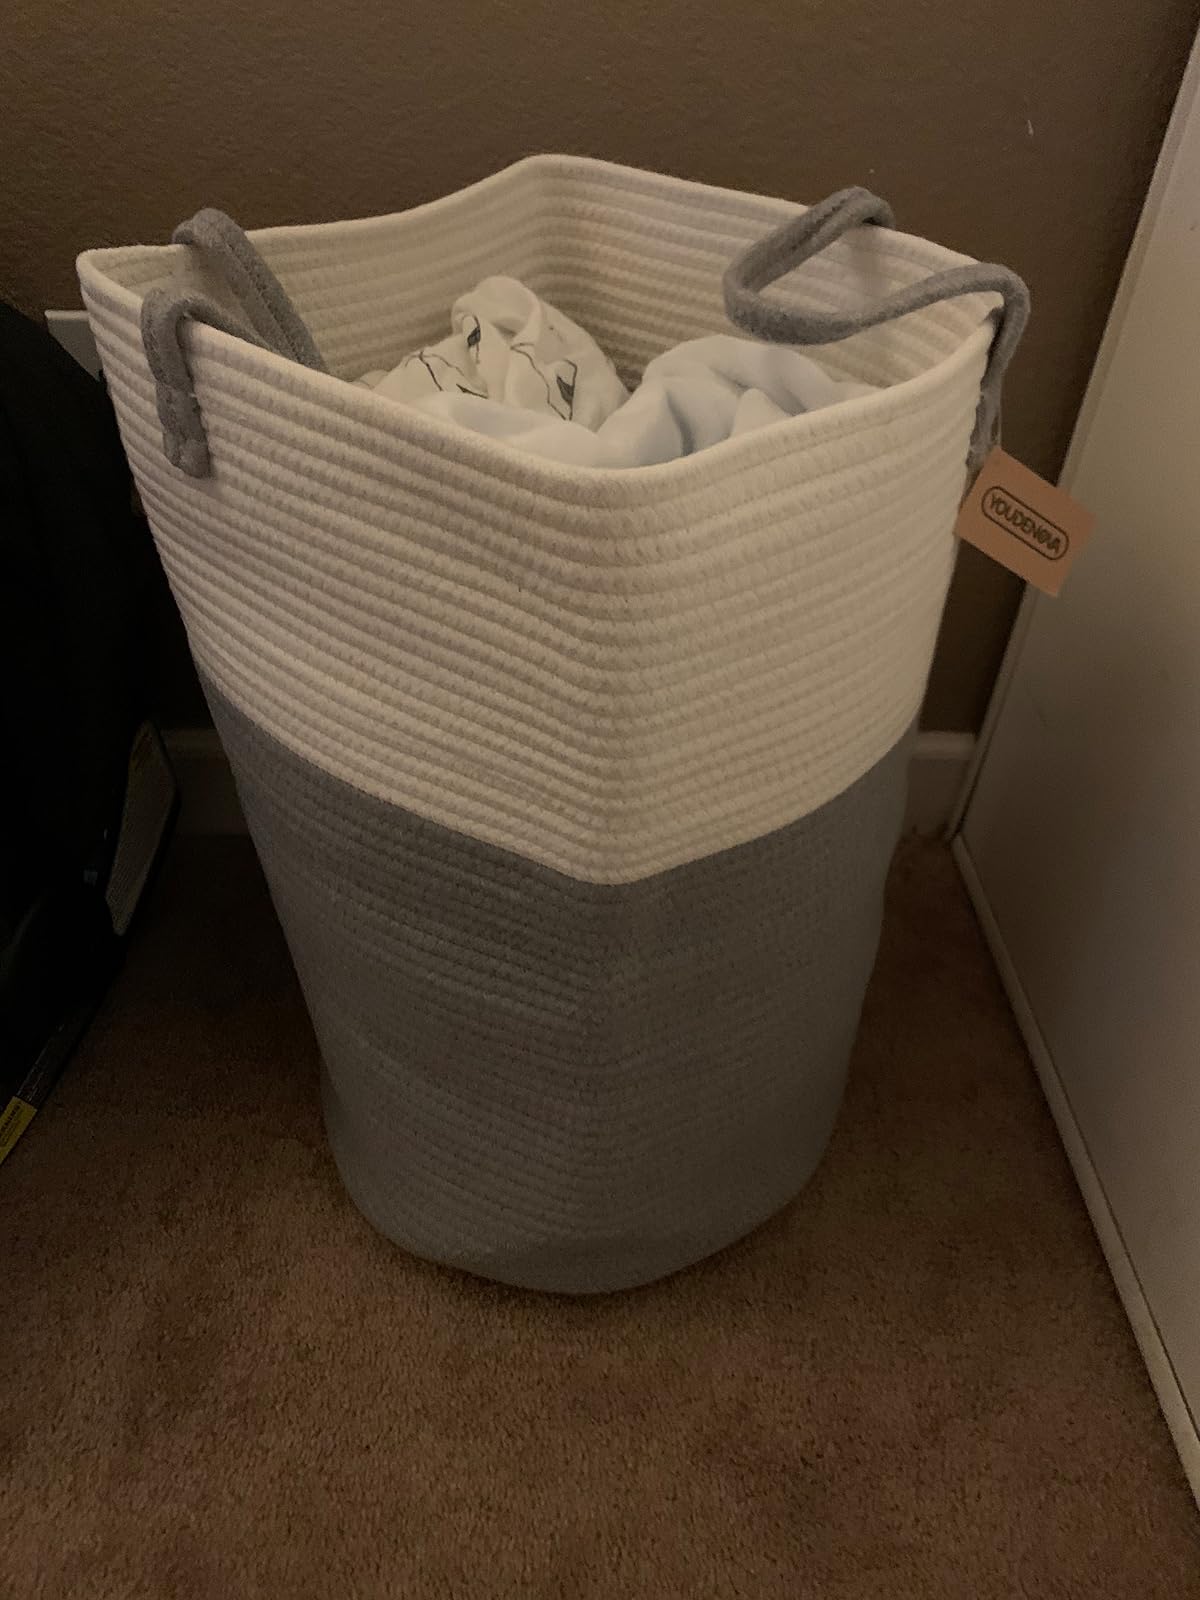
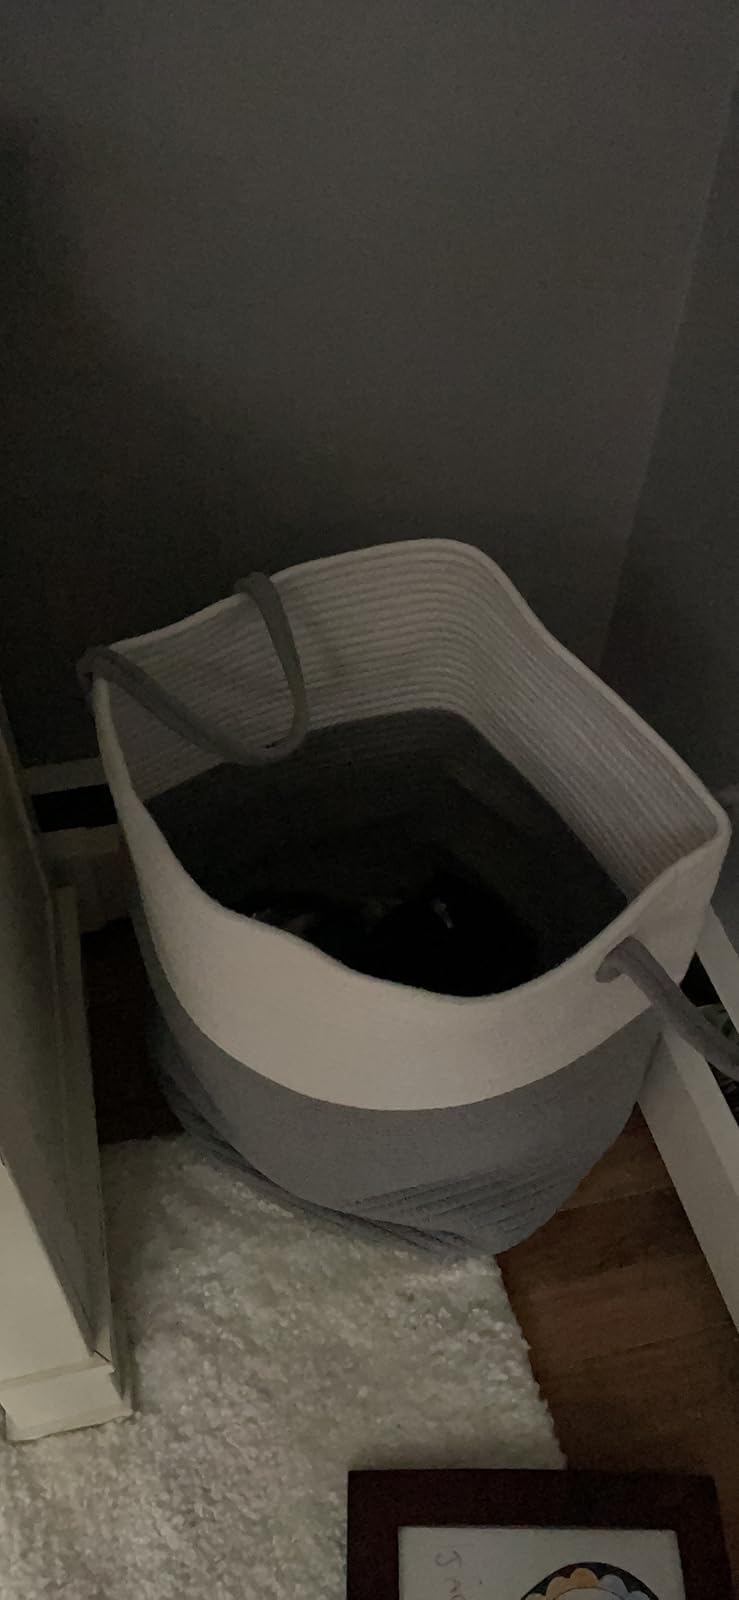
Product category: items_hamper
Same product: yes